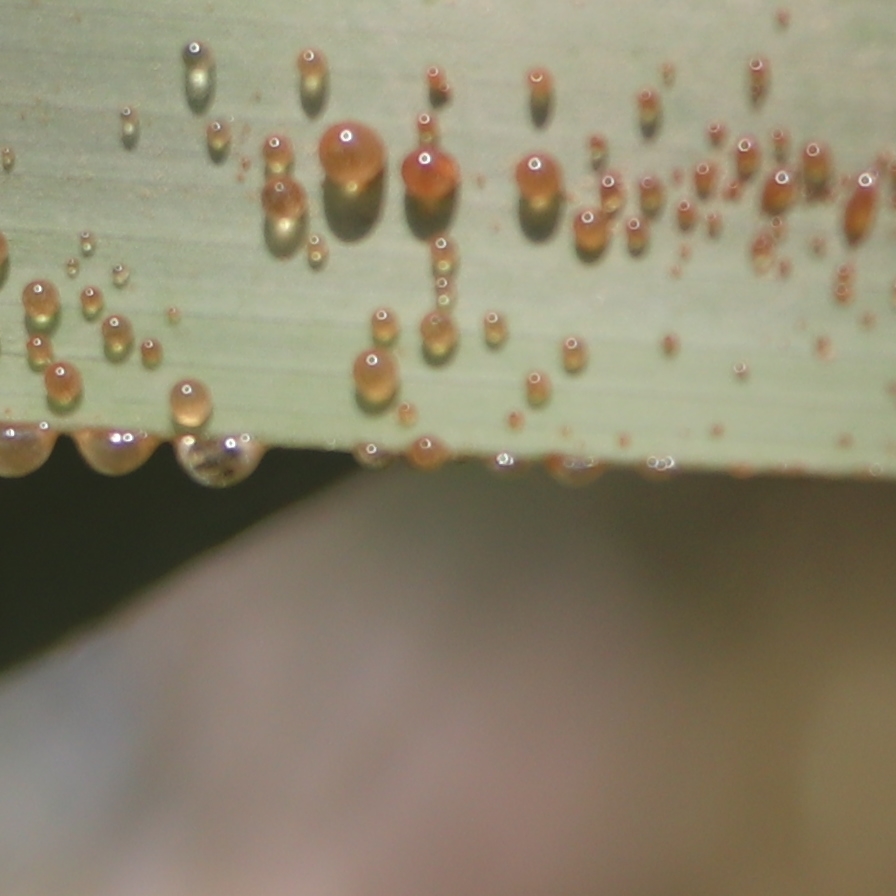
Label: Honey